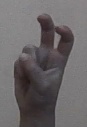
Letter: toot